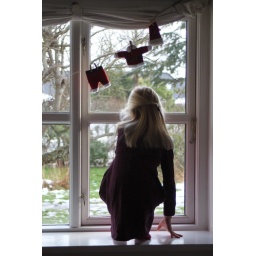
christmas girl by window